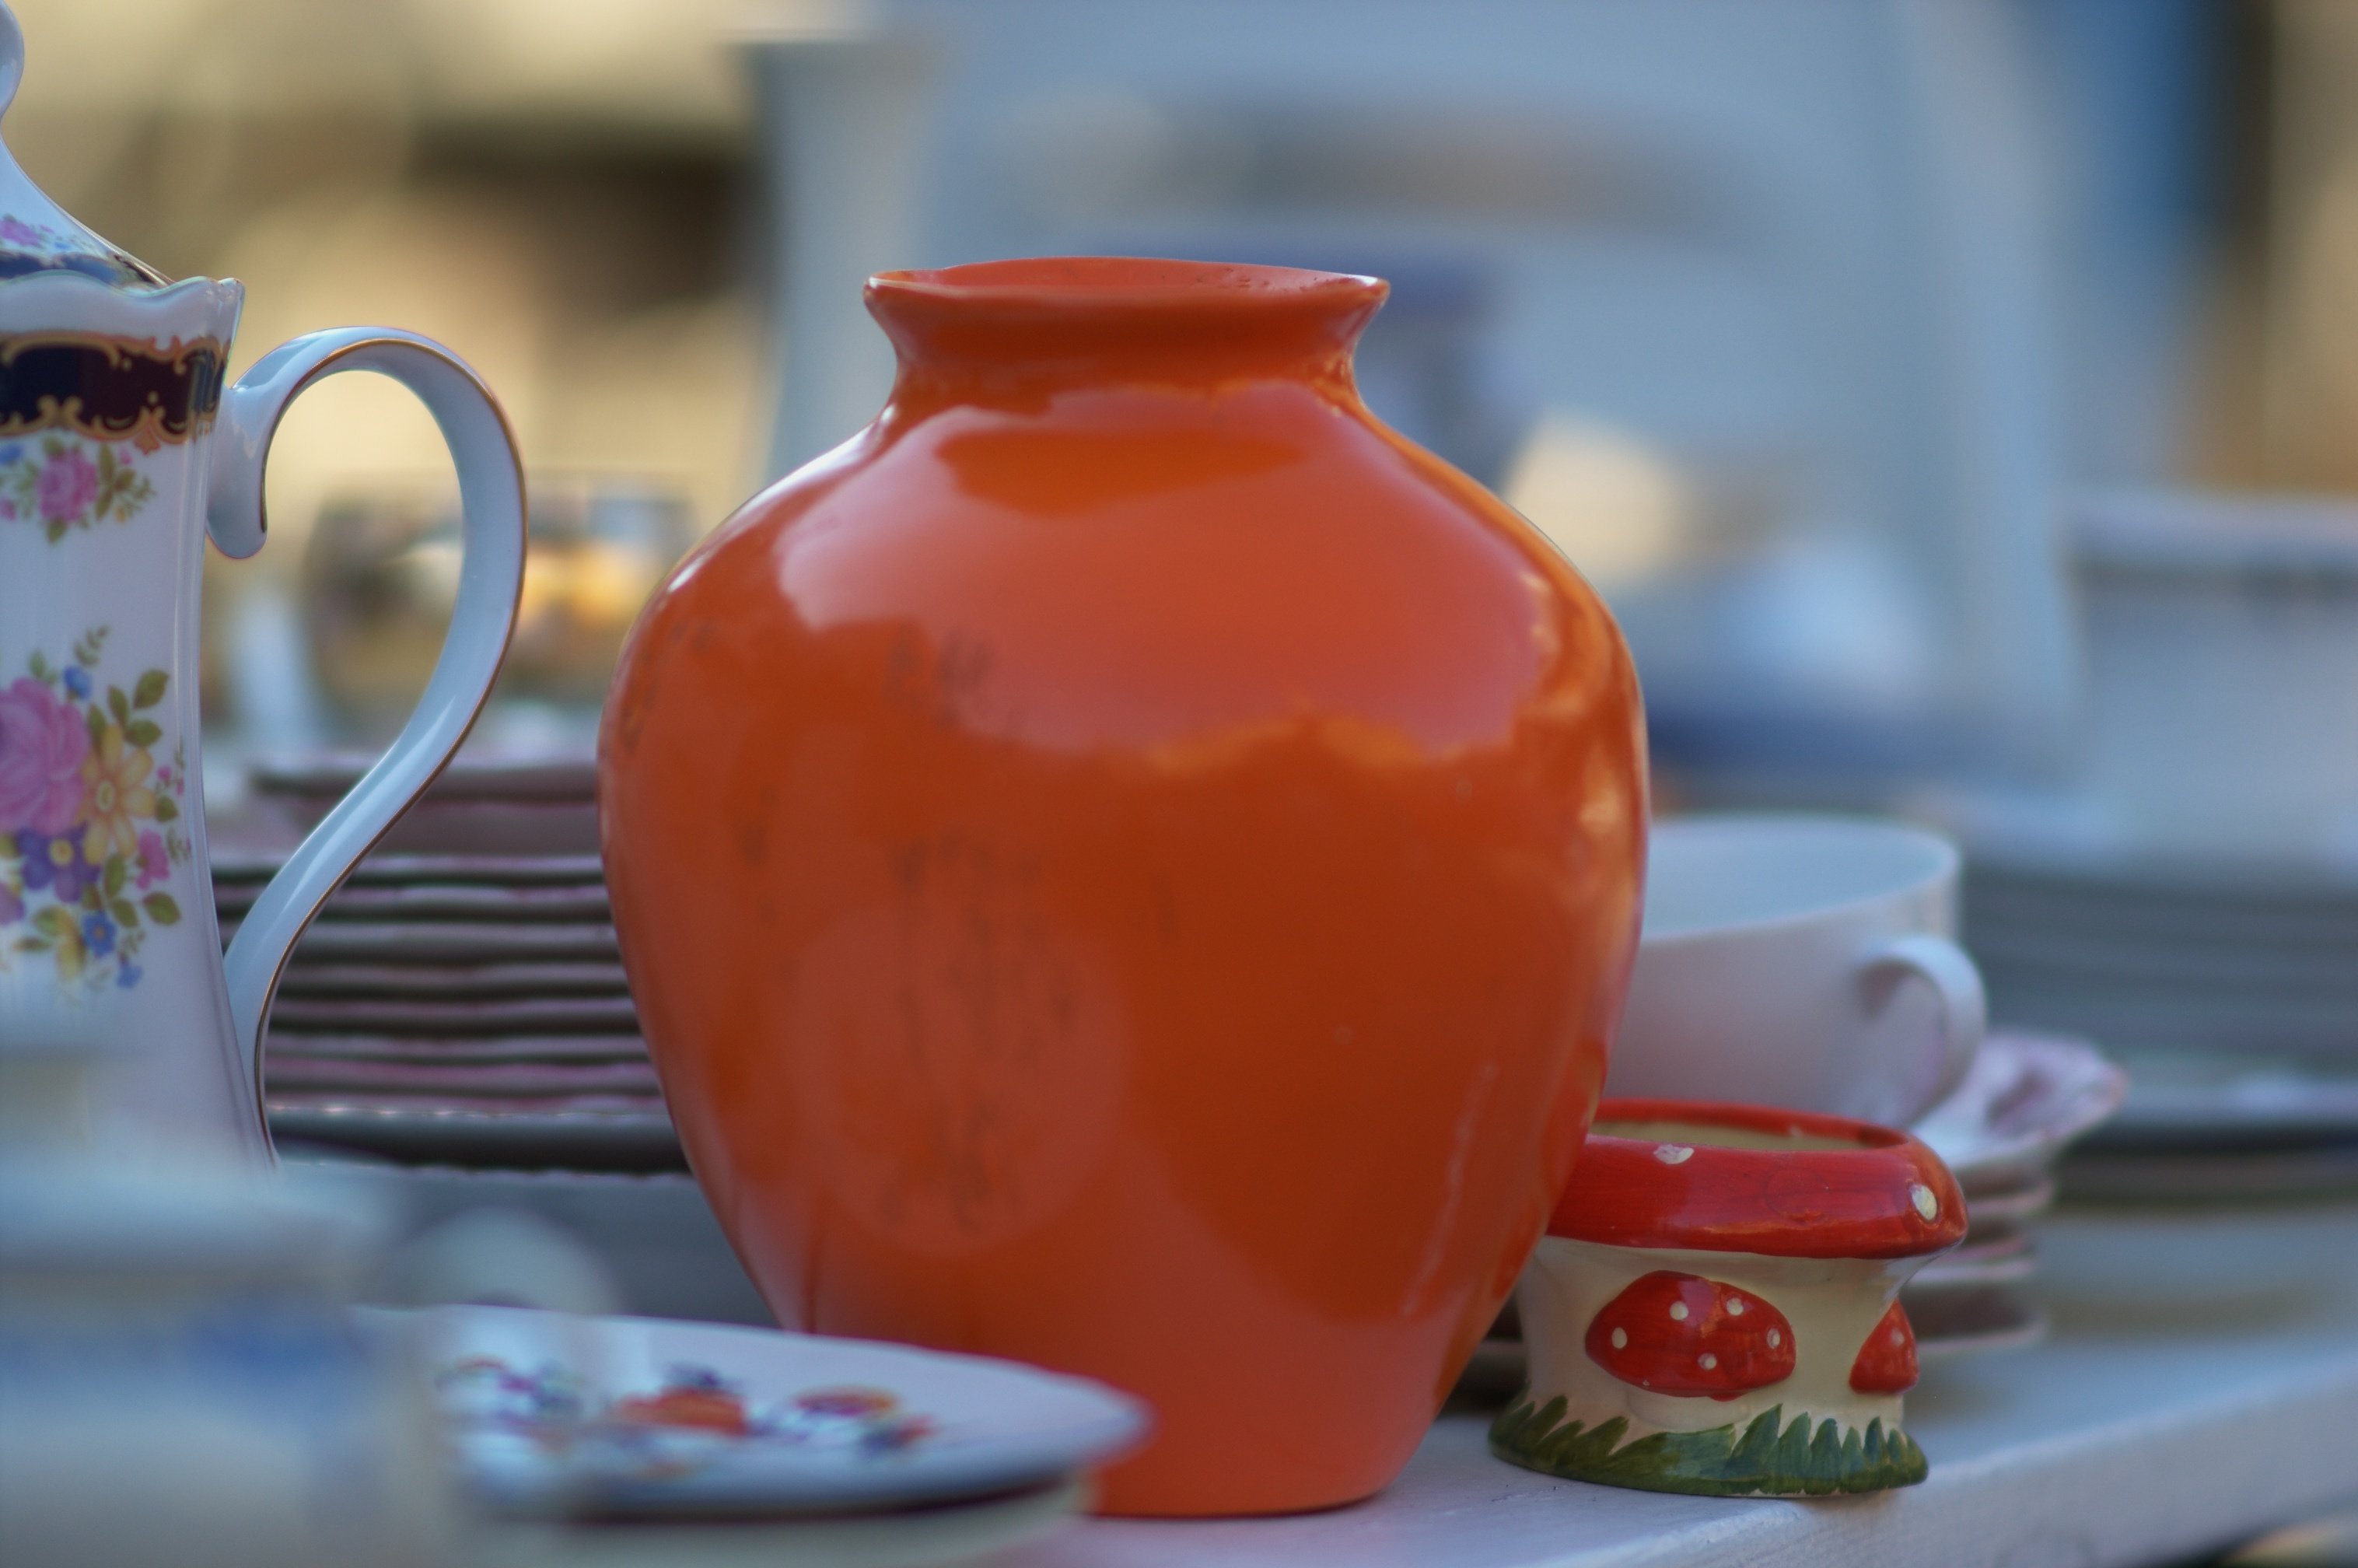
bokeh, meal, food, red, produce, ceramic, breakfast, art, rawtherapee, walimex, samyang, pentax, 85mm, bokehlicious, lenstagged, steffenzahn, k100d, justpentax, iamflickr, 85mmf14, walimex85mm, walimexpro8514if